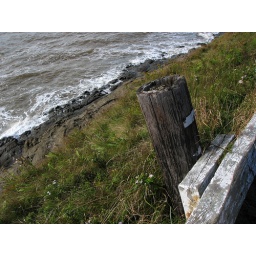
Cool little fence by the ocean at the parking area to Cape Split.